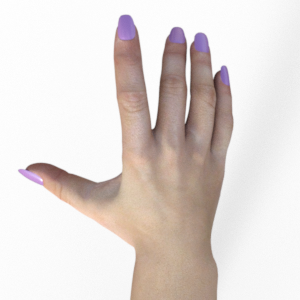
Label: paper